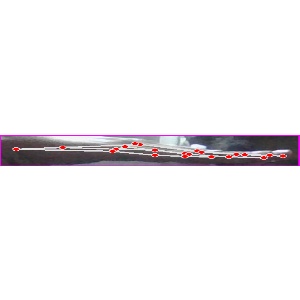
अक्षर: ज